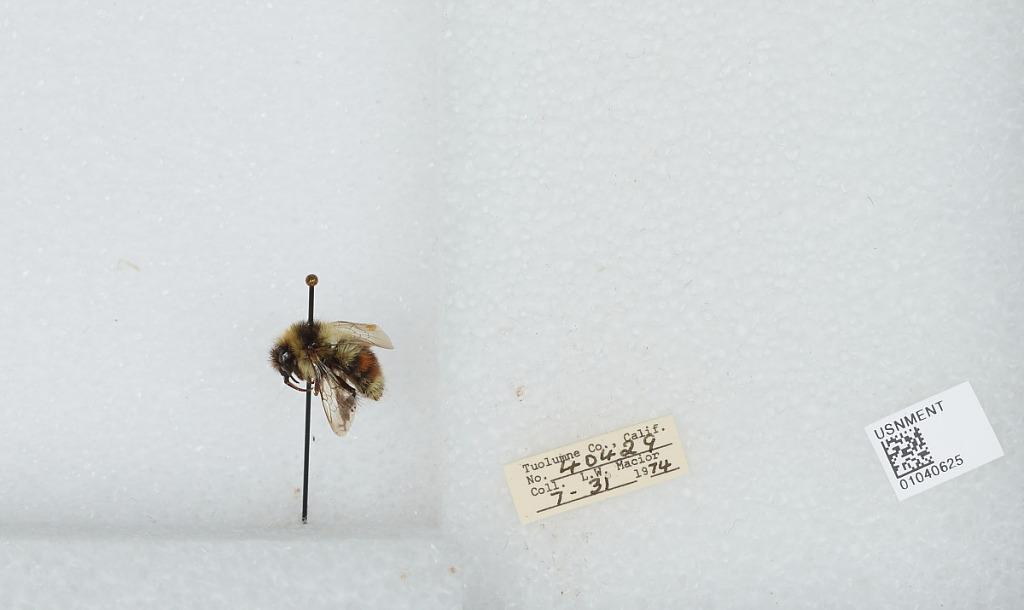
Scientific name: Bombus (Cullumanobombus) rufocinctus Cresson
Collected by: L. Macior
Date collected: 1974-7-31
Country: United States
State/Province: California
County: Tuolumne
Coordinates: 38.02, -119.93